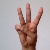
The image shows a hand gesture representing the letter 'W' in Indian Sign Language.